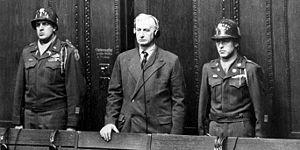
Le Procès Flick a été le cinquième des douze procès pour crimes de guerre organisés par les autorités américaines dans leur zone d'occupation en Allemagne, à Nuremberg, après la fin de la Seconde Guerre mondiale.
Friedrich Flick, né en 1883 et mort en 1972, fut l'un des principaux hommes d'affaires allemands pendant la république de Weimar, le Troisième Reich et les Trente Glorieuses. Il fut le fondateur de la dynastie après avoir établi un considérable conglomérat. Il devint un des membres et fondateurs du parti nazi, profita de la liquidation des propriétés juives, et fut un producteur d'armements d'Adolf Hitler. Ses usines devinrent célèbres car elles utilisaient des prisonniers internés dans les camps de concentration comme main d'œuvre.